2014 NFC Championship Game

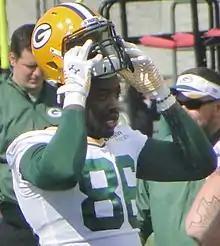
Bostik in uniform about to put his helmet on.

The game began with back-to-back interceptions: Rodgers threw one to Seahawks cornerback Richard Sherman, followed by Wilson throwing one to Packers safety Ha Ha Clinton-Dix. After gaining possession, the Packers drove to the one-yard line but were stopped on consecutive plays and settled for a field goal. John Kuhn was originally awarded a touchdown on second down, but the result was overturned after replay review and Eddie Lacy was stopped short on third down. The field goal attempt by Mason Crosby was successful and put the Packers up 3–0. On the ensuing kick off, the Seahawks' returner, wide receiver Doug Baldwin, fumbled and the Packers recovered. The Packers drove to the one-yard line and again settled for a short field goal attempt, with Crosby converting to put the Packers up 6–0. The Seahawks went three-and-out on the next drive, punting the ball back to the Packers who started their drive at midfield. Rodgers led the team on a 7-play, 56-yard drive that culminated in a 13-yard touchdown pass to Randall Cobb to put the Packers up 13–0. The Seahawks again went three-and-out, with their punt being returned by Micah Hyde for 29 yards. The Packers put together a short drive and settled for a field goal on fourth down and one, with Crosby converting for a 16–0 lead. The next three drives ended in interceptions: two by Wilson, another to Clinton-Dix and one to cornerback Sam Shields, and one by Rodgers to cornerback Byron Maxwell. The Packers punted on their next drive and the Seahawks ran two plays for a loss of eight yards before halftime.